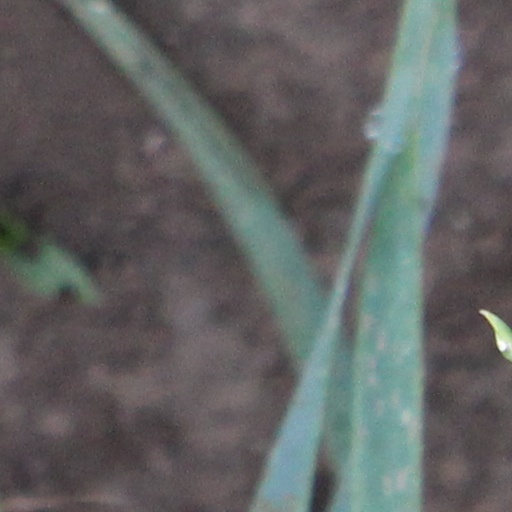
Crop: wheat